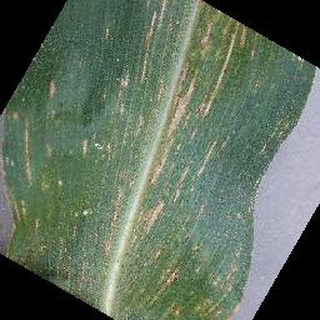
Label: corn_cercospora_leaf_spot